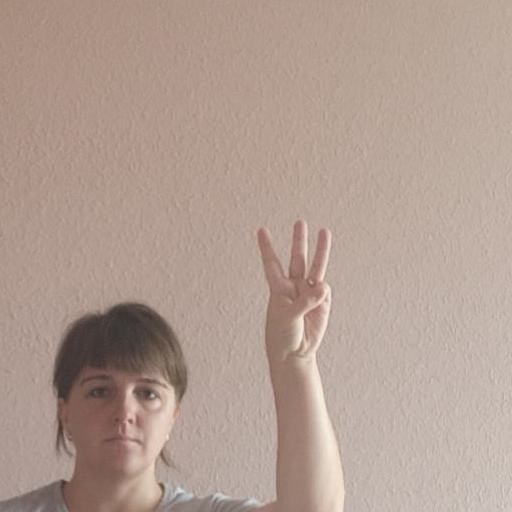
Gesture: three